The Shamrock Handicap

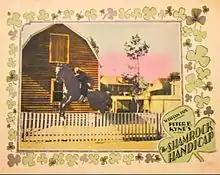
Lobby card

The Shamrock Handicap is a 1926 American romance film directed by John Ford.